Dupont de Ligonnès murders and disappearance

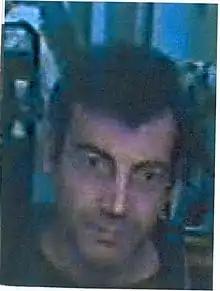
One of the last images of Xavier Dupont de Ligonnès, at the Formule 1 hotel in Roquebrune-sur-Argens

The Dupont de Ligonnès murders and disappearance also known as the "Nantes massacre" involved the murder of five members of the same family in Nantes, Loire-Atlantique, France, followed by the disappearance of the patriarch of the family, Xavier Dupont de Ligonnès. His wife, Agnès Dupont de Ligonnès, and their four children, Arthur, Thomas, Anne and Benoît, along with the family's two dogs, were killed on an undetermined day in early April 2011. Their bodies were found buried in their garden on April 21. Xavier disappeared at the same time and has not been found. The exact nature of the events has never been determined, but Xavier is considered the prime suspect in the murders. Since the investigation began, he is targeted by an unpublished blue notice (witness) of Interpol.